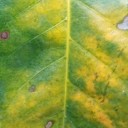
Label: Cerscospora